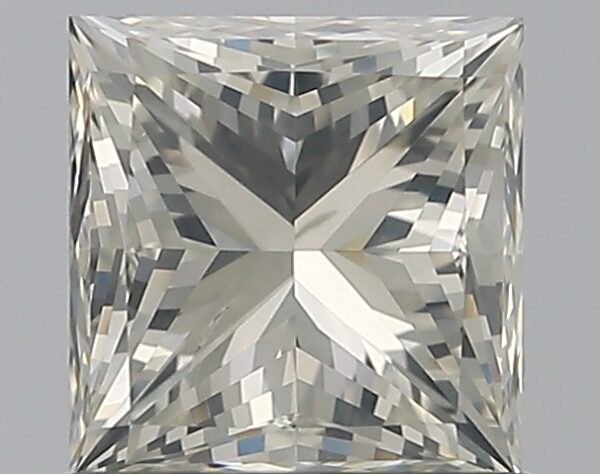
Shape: princess
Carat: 1.01
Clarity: SI2
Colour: K
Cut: GD
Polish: EX
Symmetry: VG
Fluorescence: F
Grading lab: GIA
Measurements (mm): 5.36 x 5.21 x 4.08